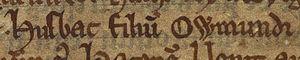
Uspak/Óspakr Haakon des Hébrides roi des Hébrides.